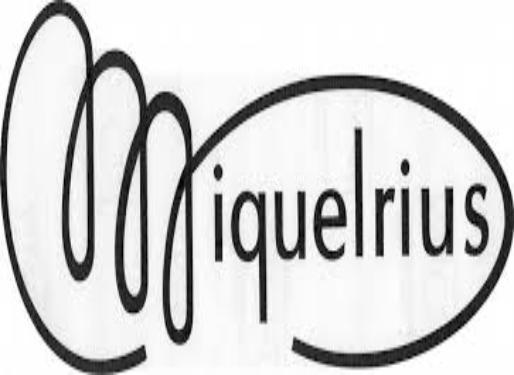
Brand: miquelrius-2
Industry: Necessities